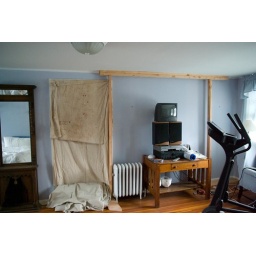
They've added shoring in our bedroom in preparation for another opening in the roof for the new bathroom.